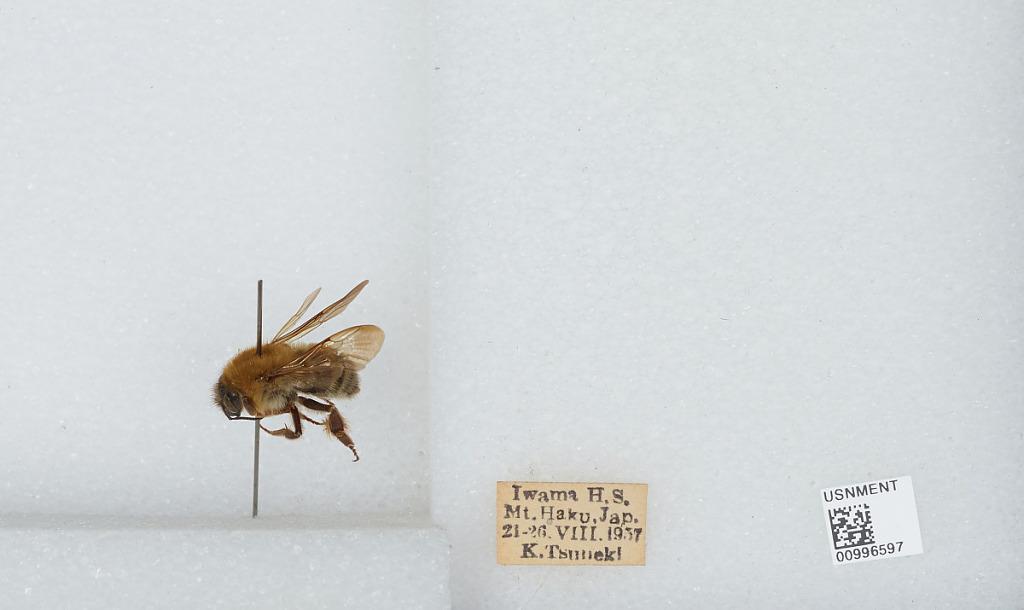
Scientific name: Bombus (Diversobombus) diversus Smith
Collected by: K. Tsuneki
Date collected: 1957-8-21
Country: Japan
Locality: Mt. Haku
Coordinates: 36.1553, 136.761